Carnival Boat

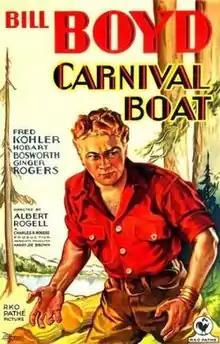
Theatrical release poster

Carnival Boat is a 1932 American Pre-Code adventure film directed by Albert S. Rogell and written by James Seymour. The film stars William Boyd, Ginger Rogers, Fred Kohler, and Hobart Bosworth. The film was released on March 21, 1932, by RKO Pictures.